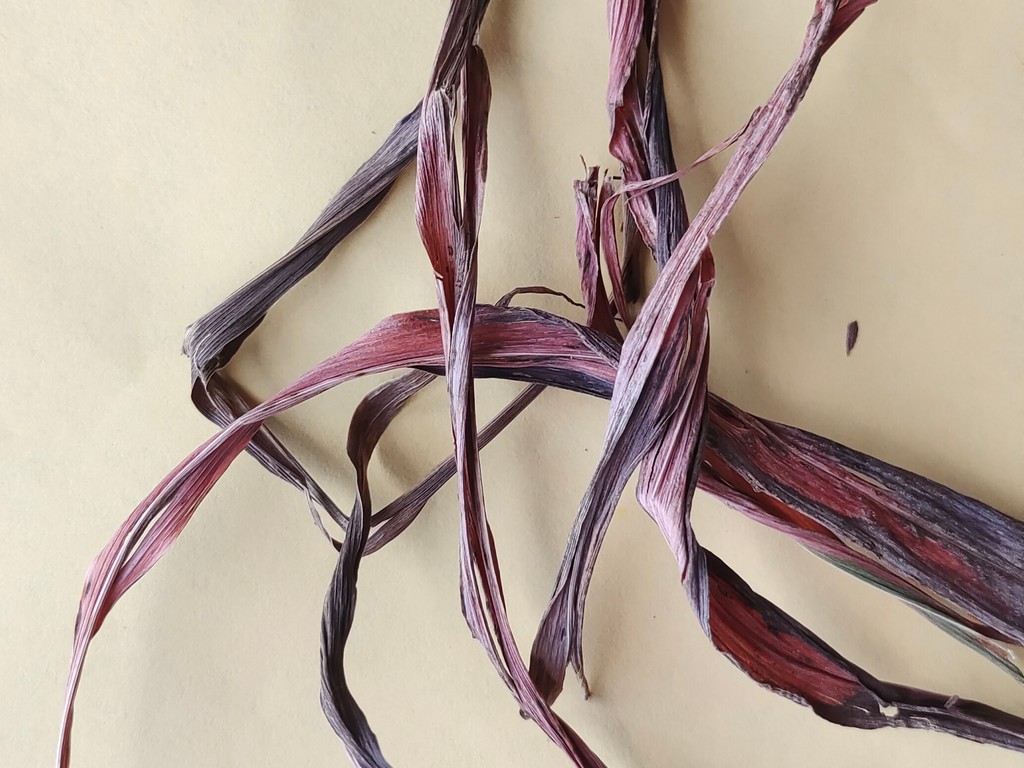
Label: Dried